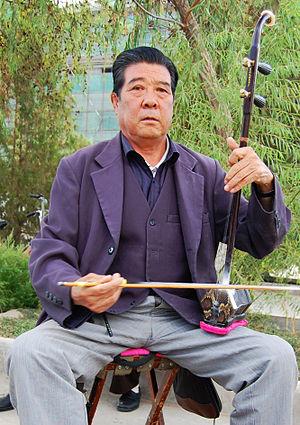
L’erhu est un instrument de musique traditionnel chinois à cordes frottées. Inventé il y a plus de mille ans, l'erhu appartient à la famille des huqin, les instruments à cordes d'origine « barbare ». Il a probablement pour ancêtre un instrument d'Asie centrale ou de Mongolie. Il existe d'ailleurs des instruments mongols très proches, comme le morin khuur, l'igil. La variante à quatre cordes, appelée sihu, est également utilisée dans la musique mongole où elle est appelée khuuchir.